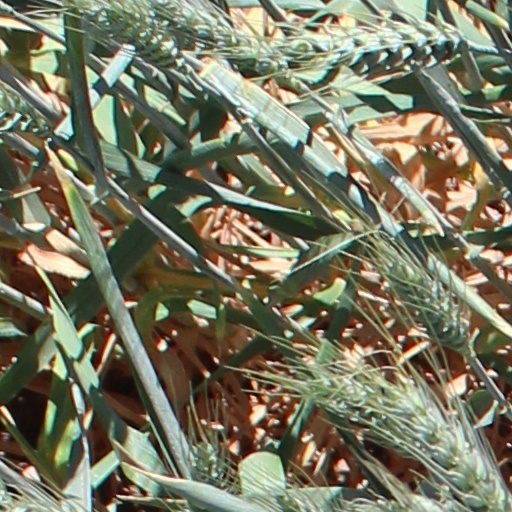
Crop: wheat